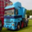
Label: truck